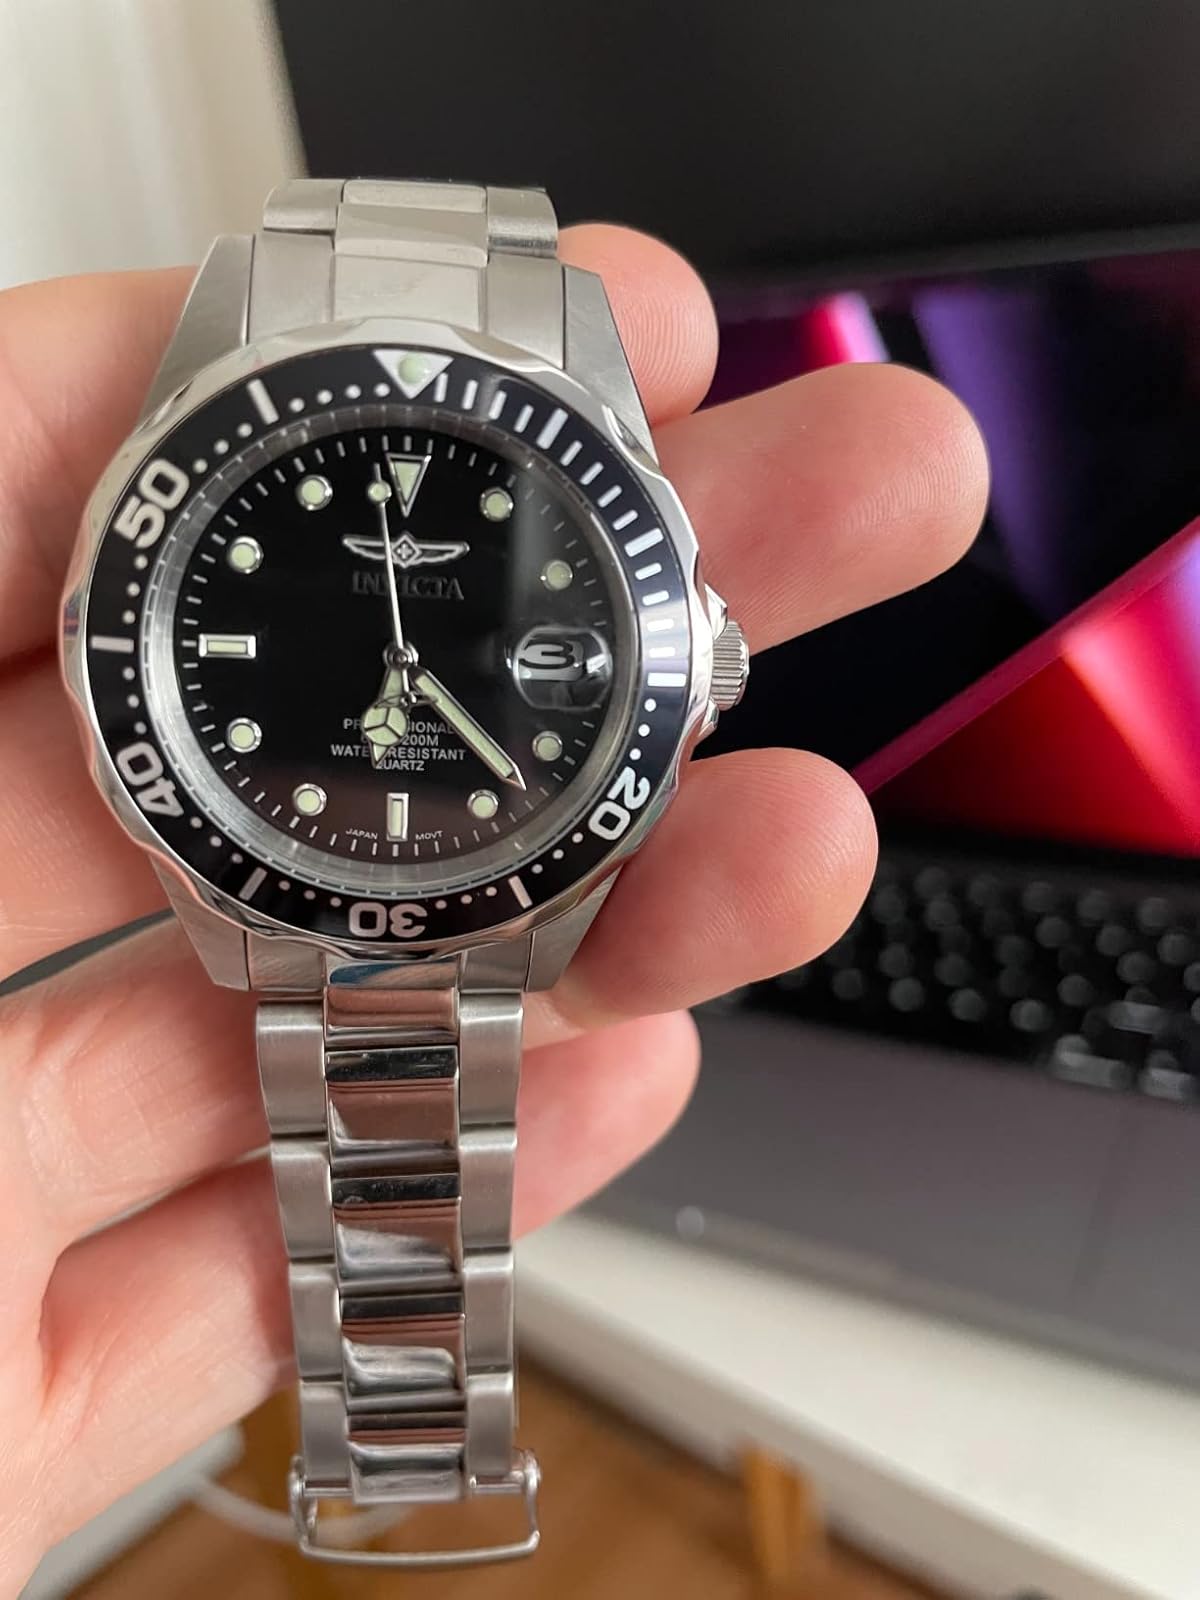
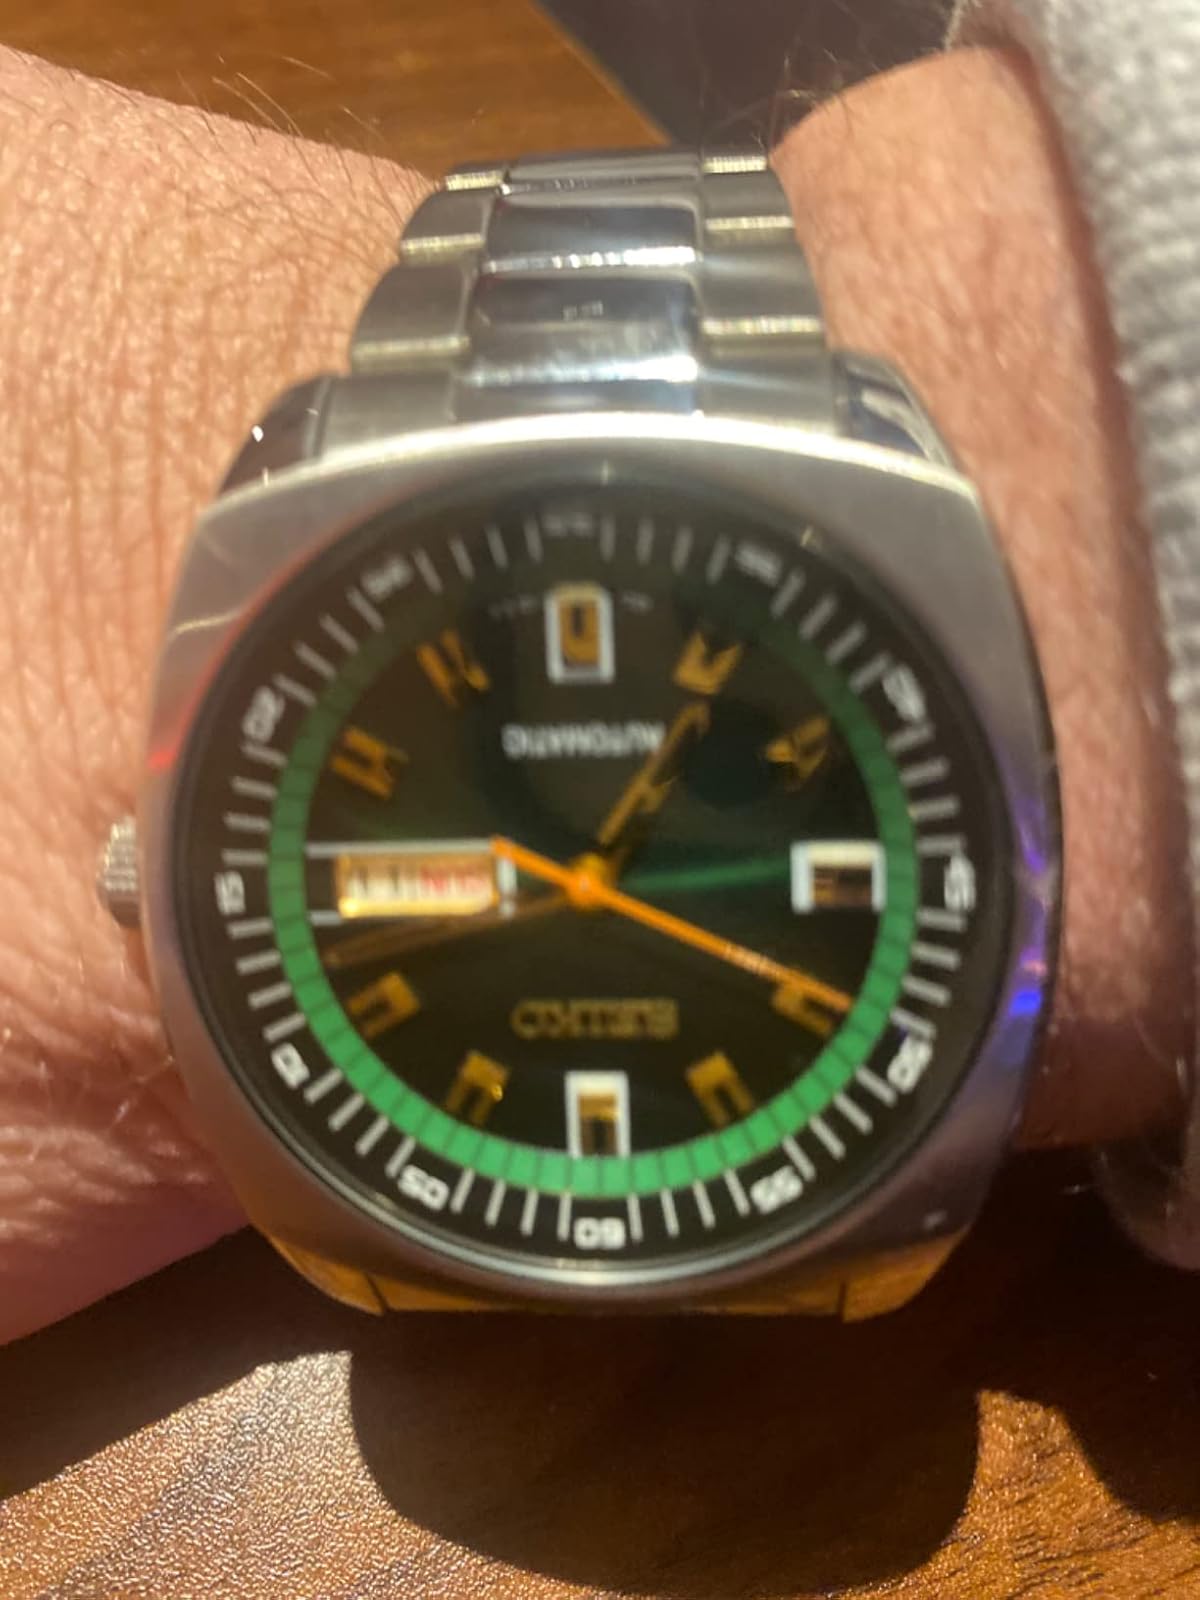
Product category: accessories_watch
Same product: no